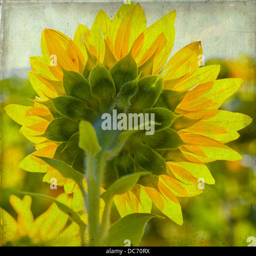
abstract textured macro image of a sunflower with vintage feel